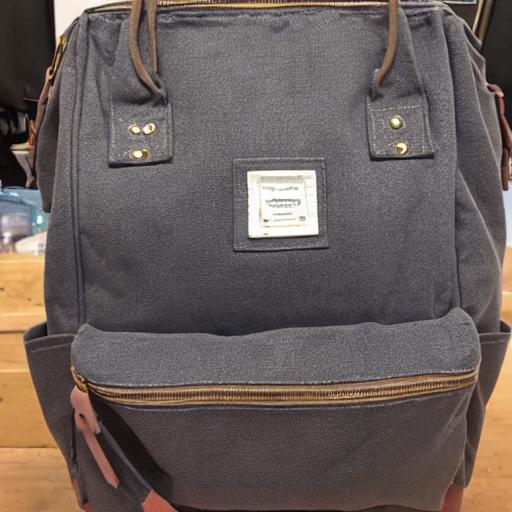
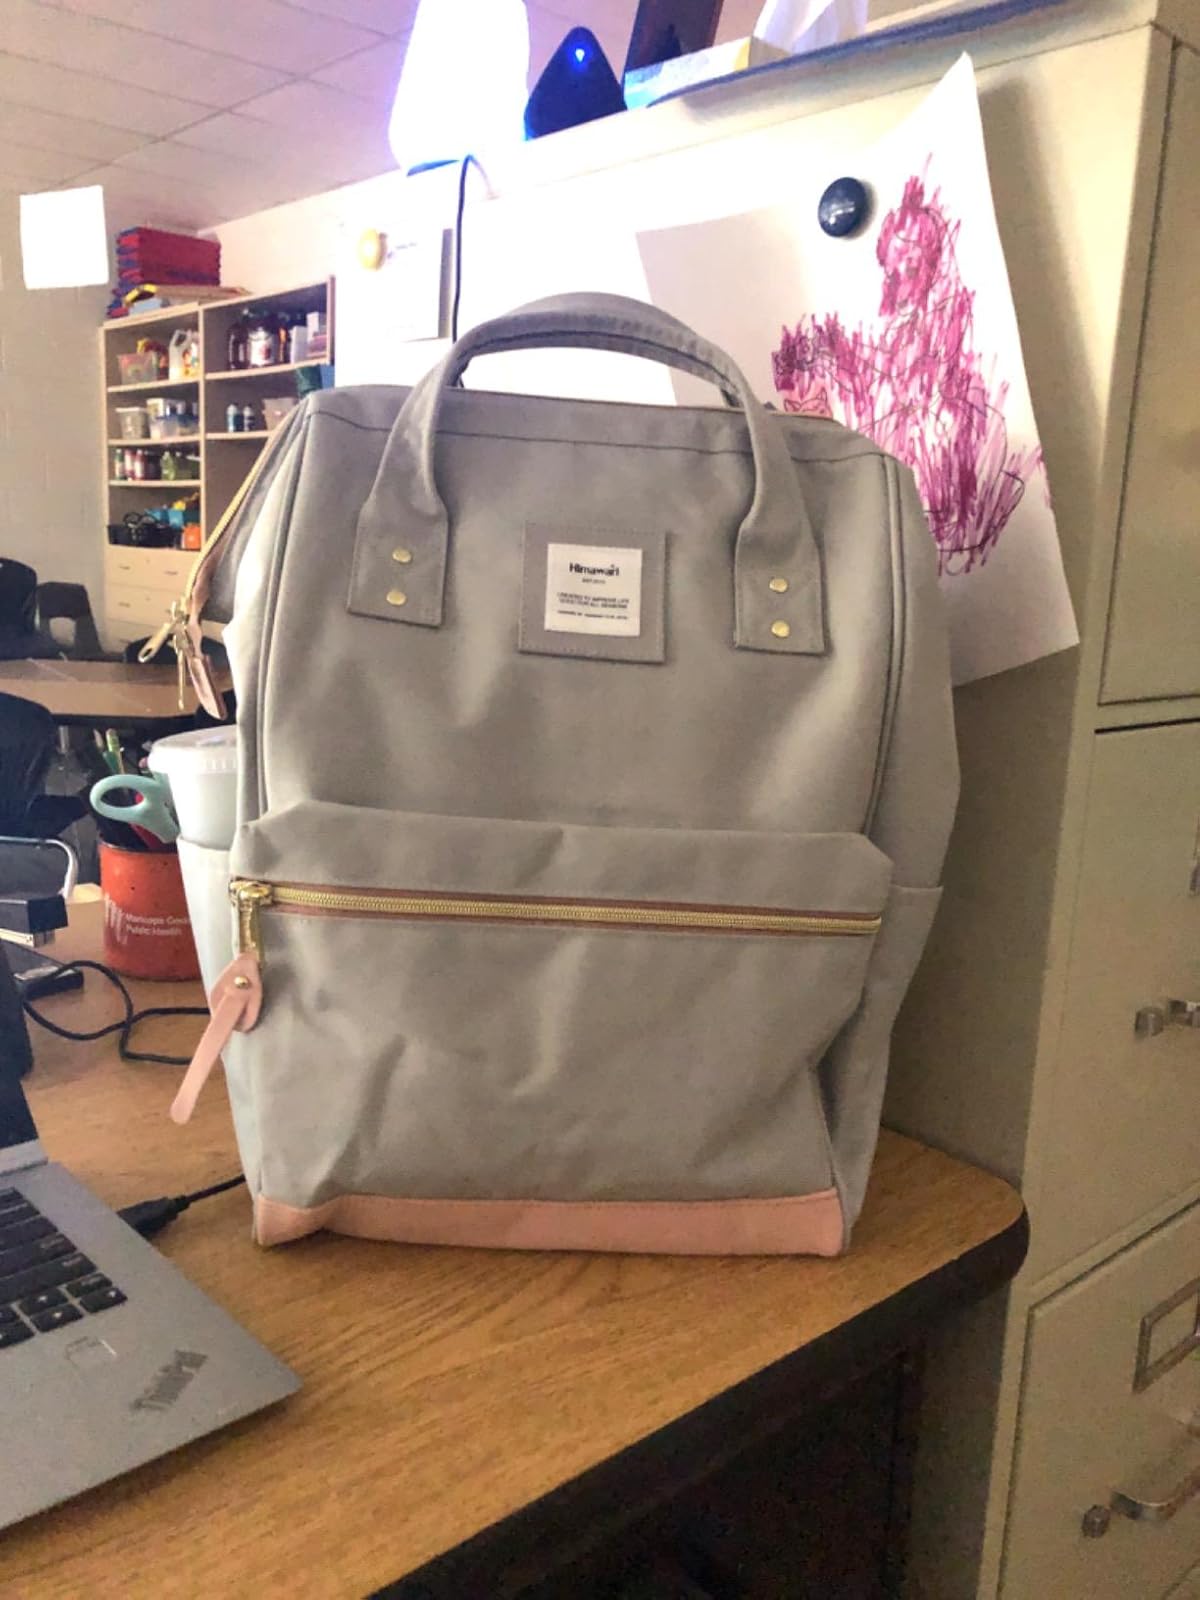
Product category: bag
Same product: no